Let's Dance (Chris Montez song)

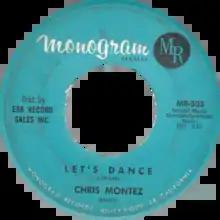
Side A of US vinyl single

"Let's Dance" is a 1962 hit single by Chris Montez, written and produced by Jim Lee.